Alan Jones (talkback host)

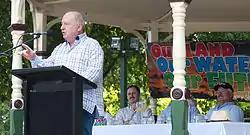
Jones addressing a coal seam gas protest meeting in Bowral on 19 November 2011

Jones has been a campaigner against coal seam gas mining in prime agricultural regions in Australia. Jones said on ABC Television that "no-one can be serious when they talk about food security and the great opportunities for us in Asia when our prime agricultural land is being surrendered to mining." In October 2011, Jones addressed the National Press Club on the issue.